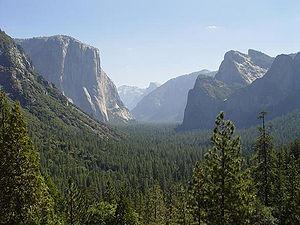
Une montagne est une forme topographique de relief positif, à la surface de planètes telluriques, et faisant partie d'un ensemble — une chaîne de montagnes — ou formant un relief isolé. Elle est caractérisée par son altitude et, plus généralement, par sa hauteur relative, voire par sa pente. Il n'existe toutefois pas de définition unique de ce qu'est une montagne, terme apparu entre le Xᵉ et le XIIᵉ siècle, et de nombreux régionalismes coexistent pour décrire les formes de relief. Elle peut désigner à la fois un sommet pentu et une simple élévation de terrain, comme une colline, aussi bien que le milieu dans son ensemble. Les montagnes prennent en effet des formes très diverses en fonction des processus qui mènent à leur orogenèse : des escarpements de marges continentales et rifts en domaine extensif, aux chaînes de collision et plissement, en passant par les phases de subduction créant des volcans de type explosif en arcs insulaires ou le long de cordillères, sans oublier le volcanisme de point chaud de type effusif ni les intrusions mises au jour par l'érosion.